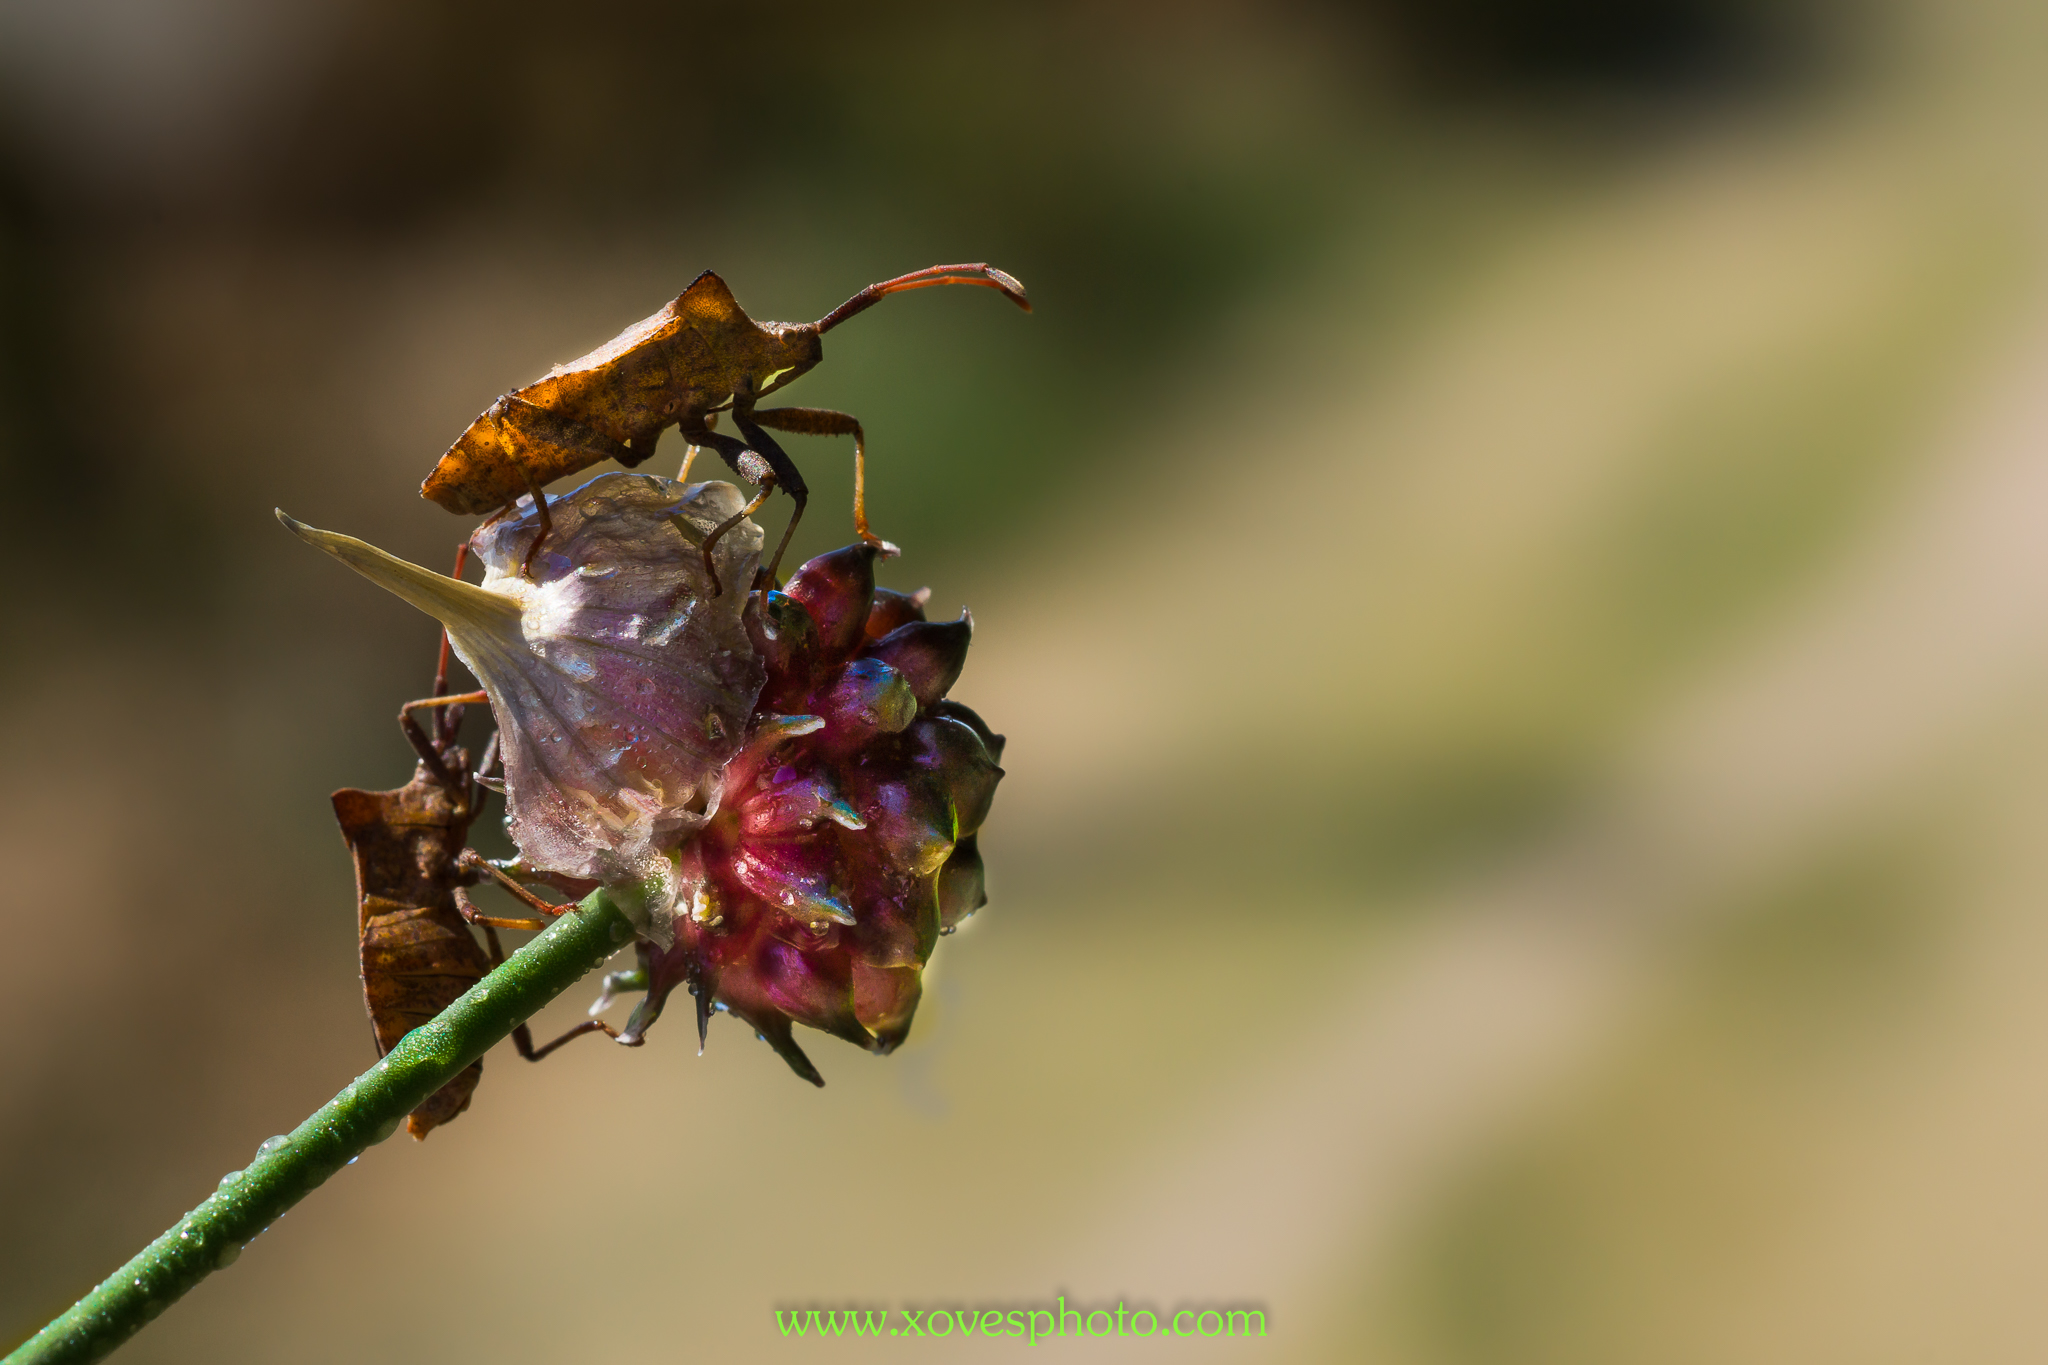
nature, branch, photography, leaf, flower, pollen, insect, macro, flora, fauna, invertebrate, wildflower, close up, animals, bee, naturaleza, a77, nectar, ggl1, gaby1, xovesphoto, animales, sonya77, minolta100mm, gphoto, macro photography, honey bee, plant stem, membrane winged insect